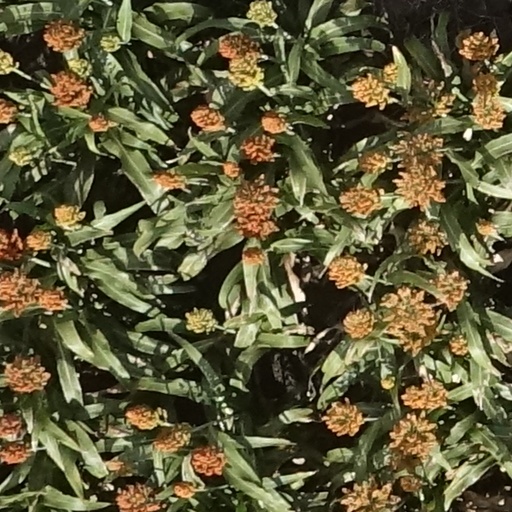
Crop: sorghum